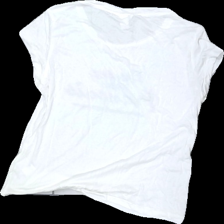
View: back
Type: T-shirt
Category: Ladies
Brand: H&M
Colors: Black, White
Material: 100% Viscose
Cut: Regular
Size: S
Stains: Minor
Damage: stain
Damage location: middle center
Price range: <50
Recommended usage: Recycle
Description: white t-shirt with text